David Wilms

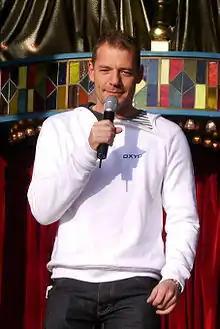
David Wilms

David Wilms (born October 10, 1963 in Fröndenberg/Ruhr, Germany) is a German television host.